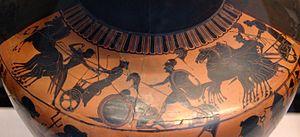
Néoptolème ayant abattu Eurypyle poursuit son aurige, barré par Apollon qui s'avance avec son arc pour protéger Troie. Épaule d'une amphore attique à figures noires du Peintre d'Antiménès, v. 510 av. J.-C. Provenance
Dans la mythologie grecque, Eurypyle, fils de Télèphe et d'Astyoché, est un combattant troyen dans la guerre de Troie.